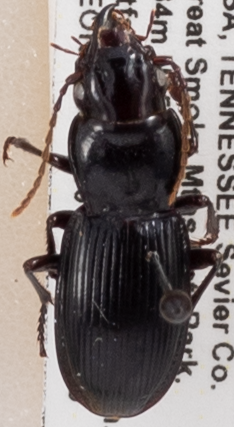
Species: Pterostichus acutipes acutipes
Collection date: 2022-09-13
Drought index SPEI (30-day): -0.39
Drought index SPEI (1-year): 0.694
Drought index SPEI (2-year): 1.69